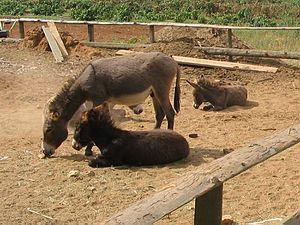
Cette page donne la liste des différentes races d'ânes issues de l'Âne commun. Elles sont classées d'après leur origine géographique.